Question: Please indicate a possible affordance area of the frisbee that can be used for catching
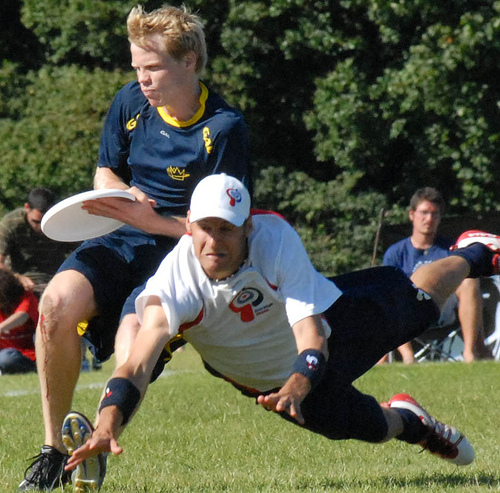
Answer: [33.5, 179.5, 146.5, 249.5]